Tremola San Gottardo

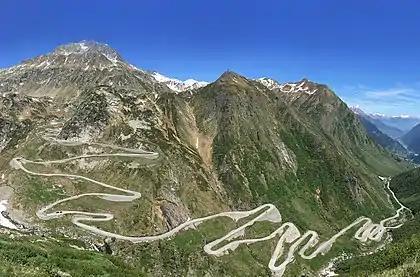
The old road to the Gotthard Pass

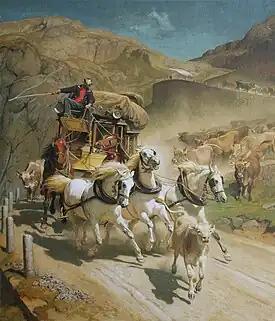
"The Gotthard Post" on the Tremola (1873 by Rudolf Koller)

The Tremola San Gottardo, located in the Canton of Ticino, is the longest road monument in Switzerland and is listed in the inventory of the historic Swiss roads (IVS). It connects the municipality of Airolo (1175 m a.s.l.) to the Gotthard Pass (2106 m a.s.l.).